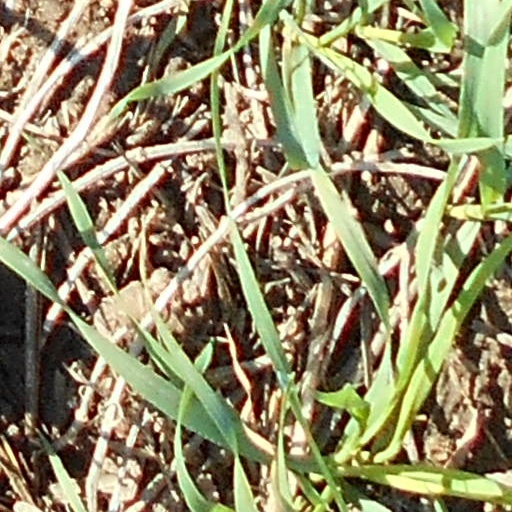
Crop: wheat